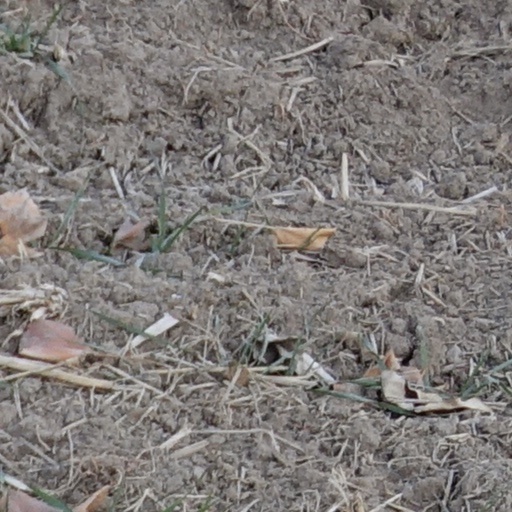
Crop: wheat